Divisional Cavalry Regiment (New Zealand)

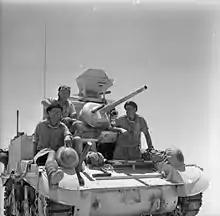
Div Cav soldiers on a Stuart tank during the First Battle of El Alamein

Div Cav moved rearward on 10 September for leave in Cairo. The regiment conducted manoeuvres with the division in September and returned to Burg el Arab. Colonel Nicoll was beaten up on 5 October by drunken soldiers in Maadi, where he had gone to arrange replacements, and was replaced by Lieutenant Colonel James Sutherland. A total of 23 carriers with new equipment arrived from workshops on 11 October. The regiment advanced to El Hammam on 19 October in preparation for Operation Lightfoot, the first Allied attack in the Second Battle of El Alamein; it was notified the following day of plans to attack the Axis rear behind the armoured brigade, advancing to El Imayid. On 22 October, Div Cav moved to its starting position at Alam el Onsol.